ISRO

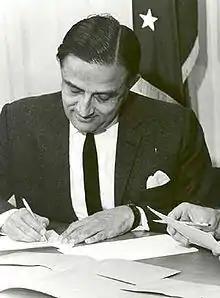
Vikram Sarabhai, first chairperson of INCOSPAR, ISRO's predecessor organization

As the national space agency of India, ISRO's purpose is the pursuit of all space-based applications such as research, reconnaissance, and communications. It undertakes the design and development of space rockets and satellites, and undertakes explores upper atmosphere and deep space exploration missions. ISRO has also incubated technologies in India's private space sector, boosting its growth.